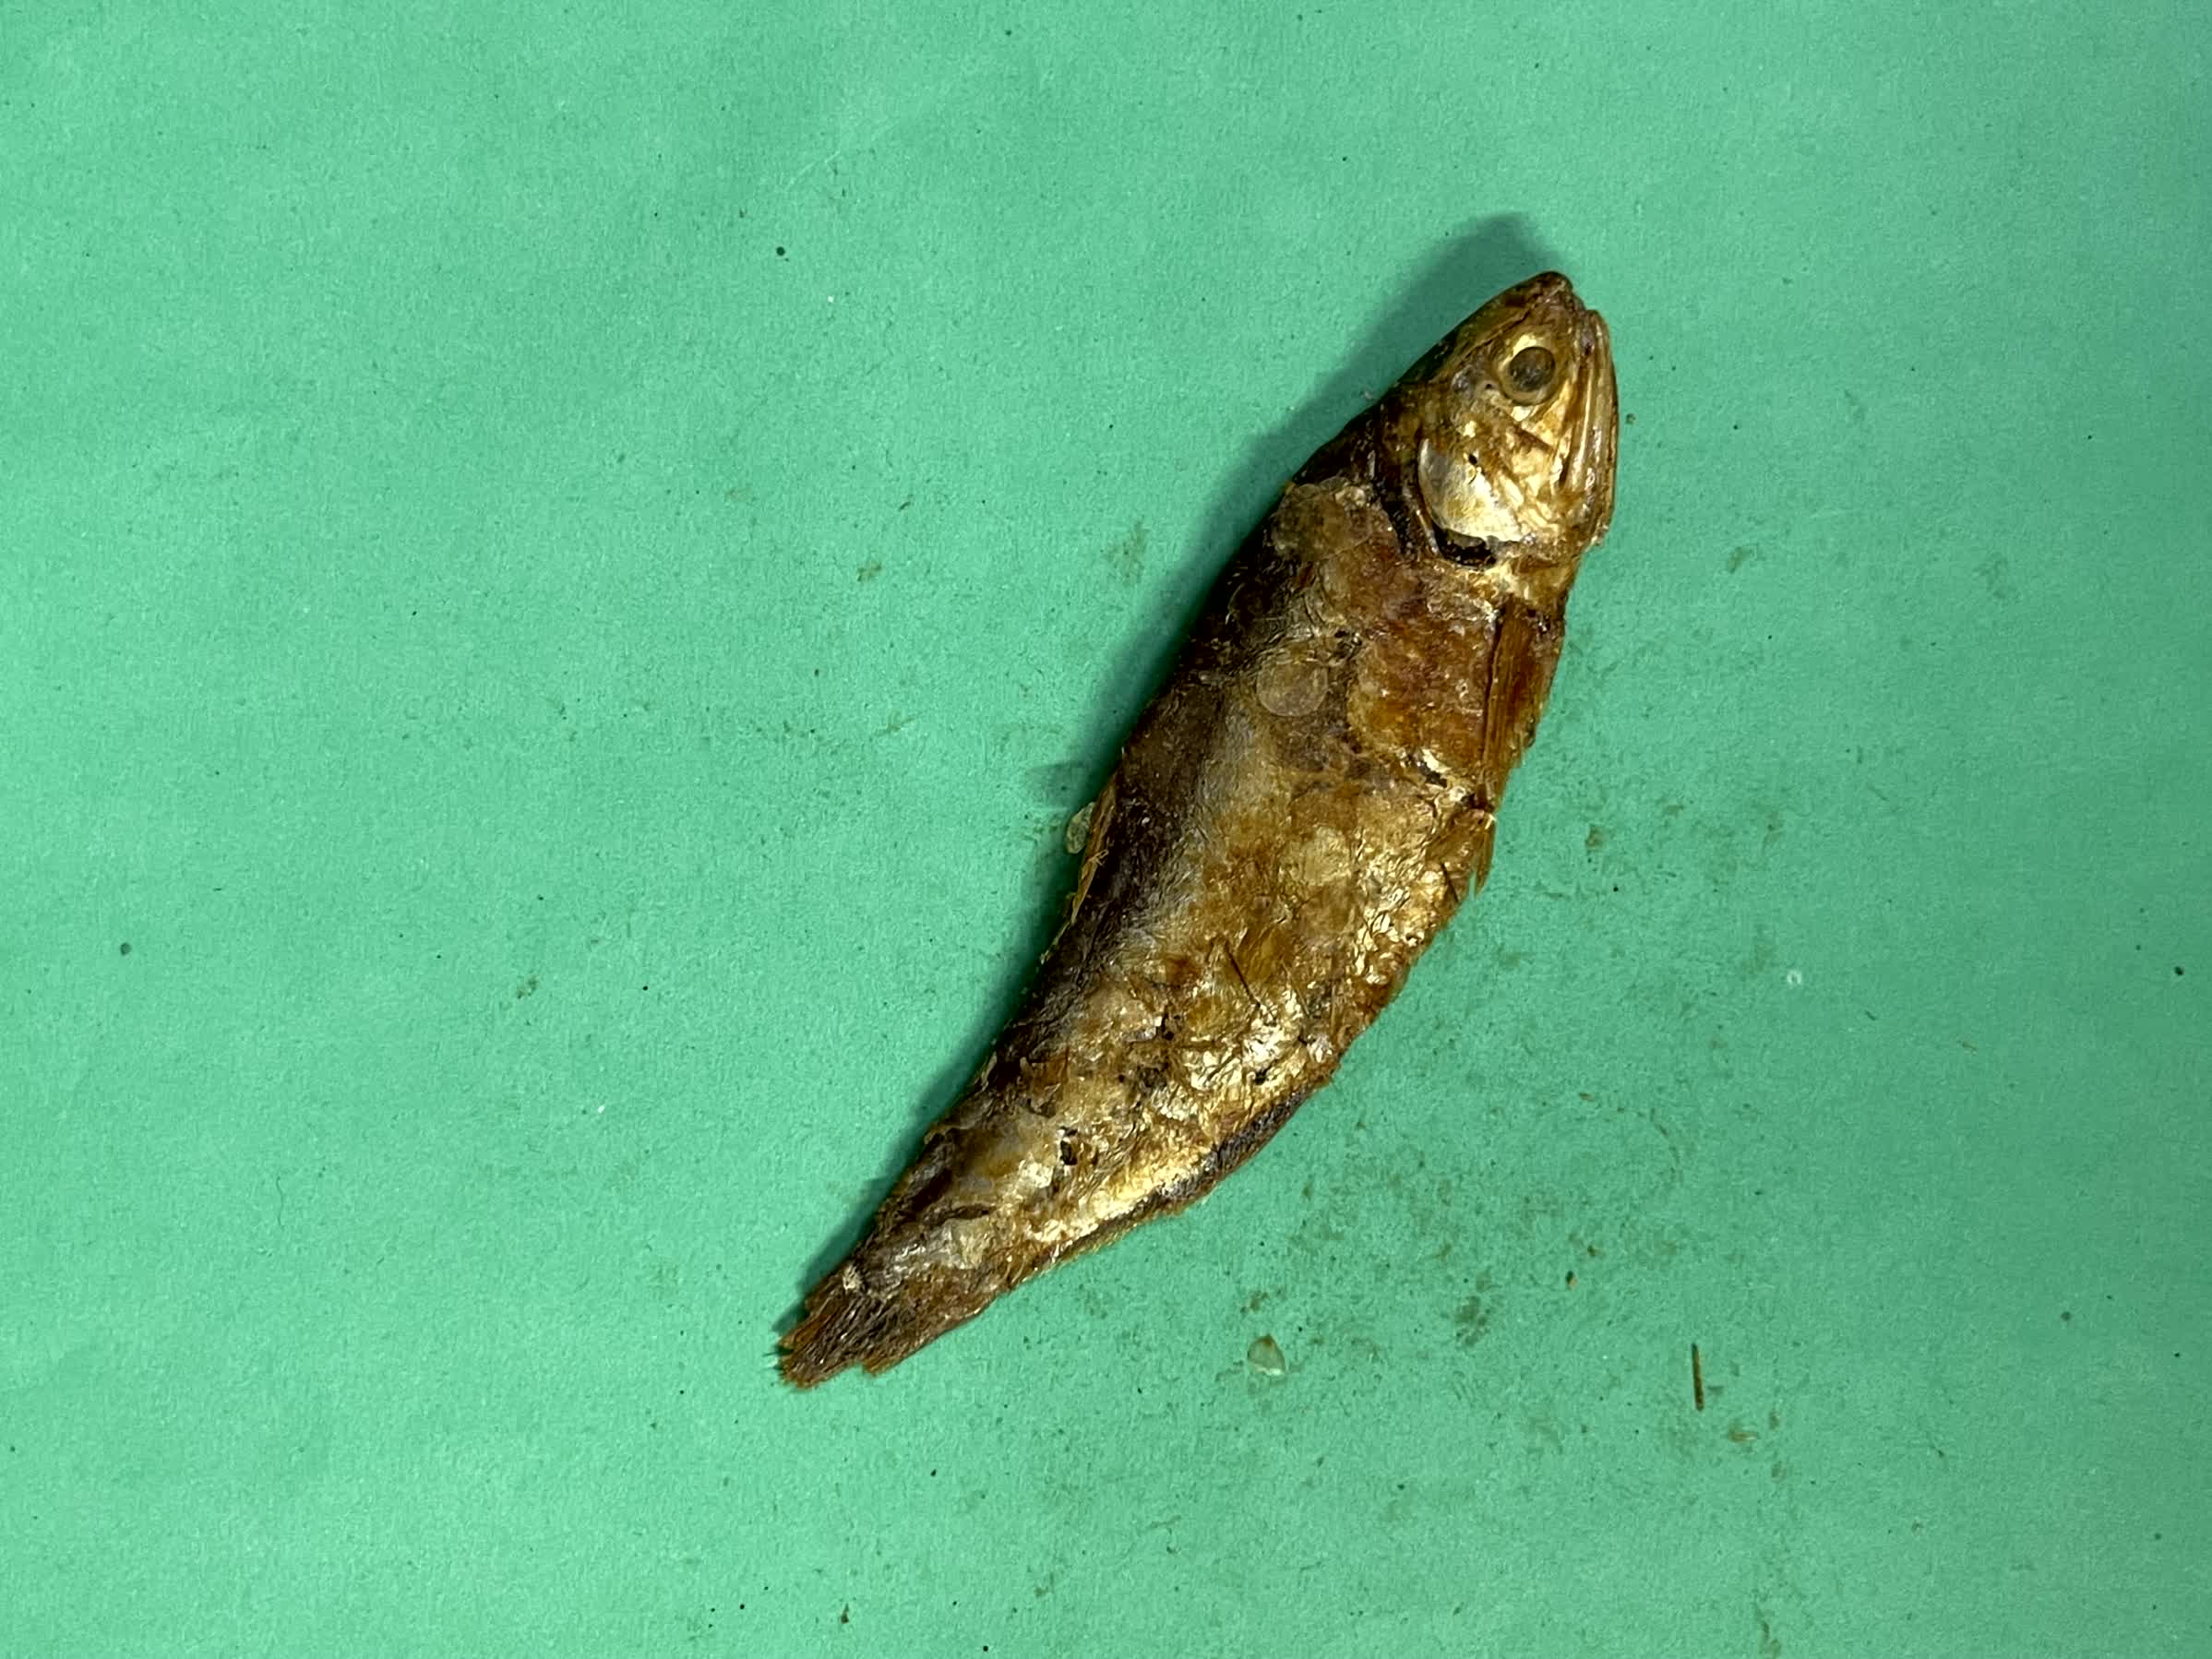
Species: Bashpata